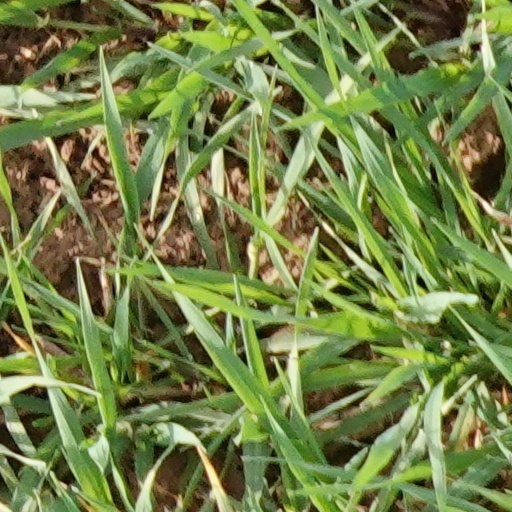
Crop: wheat